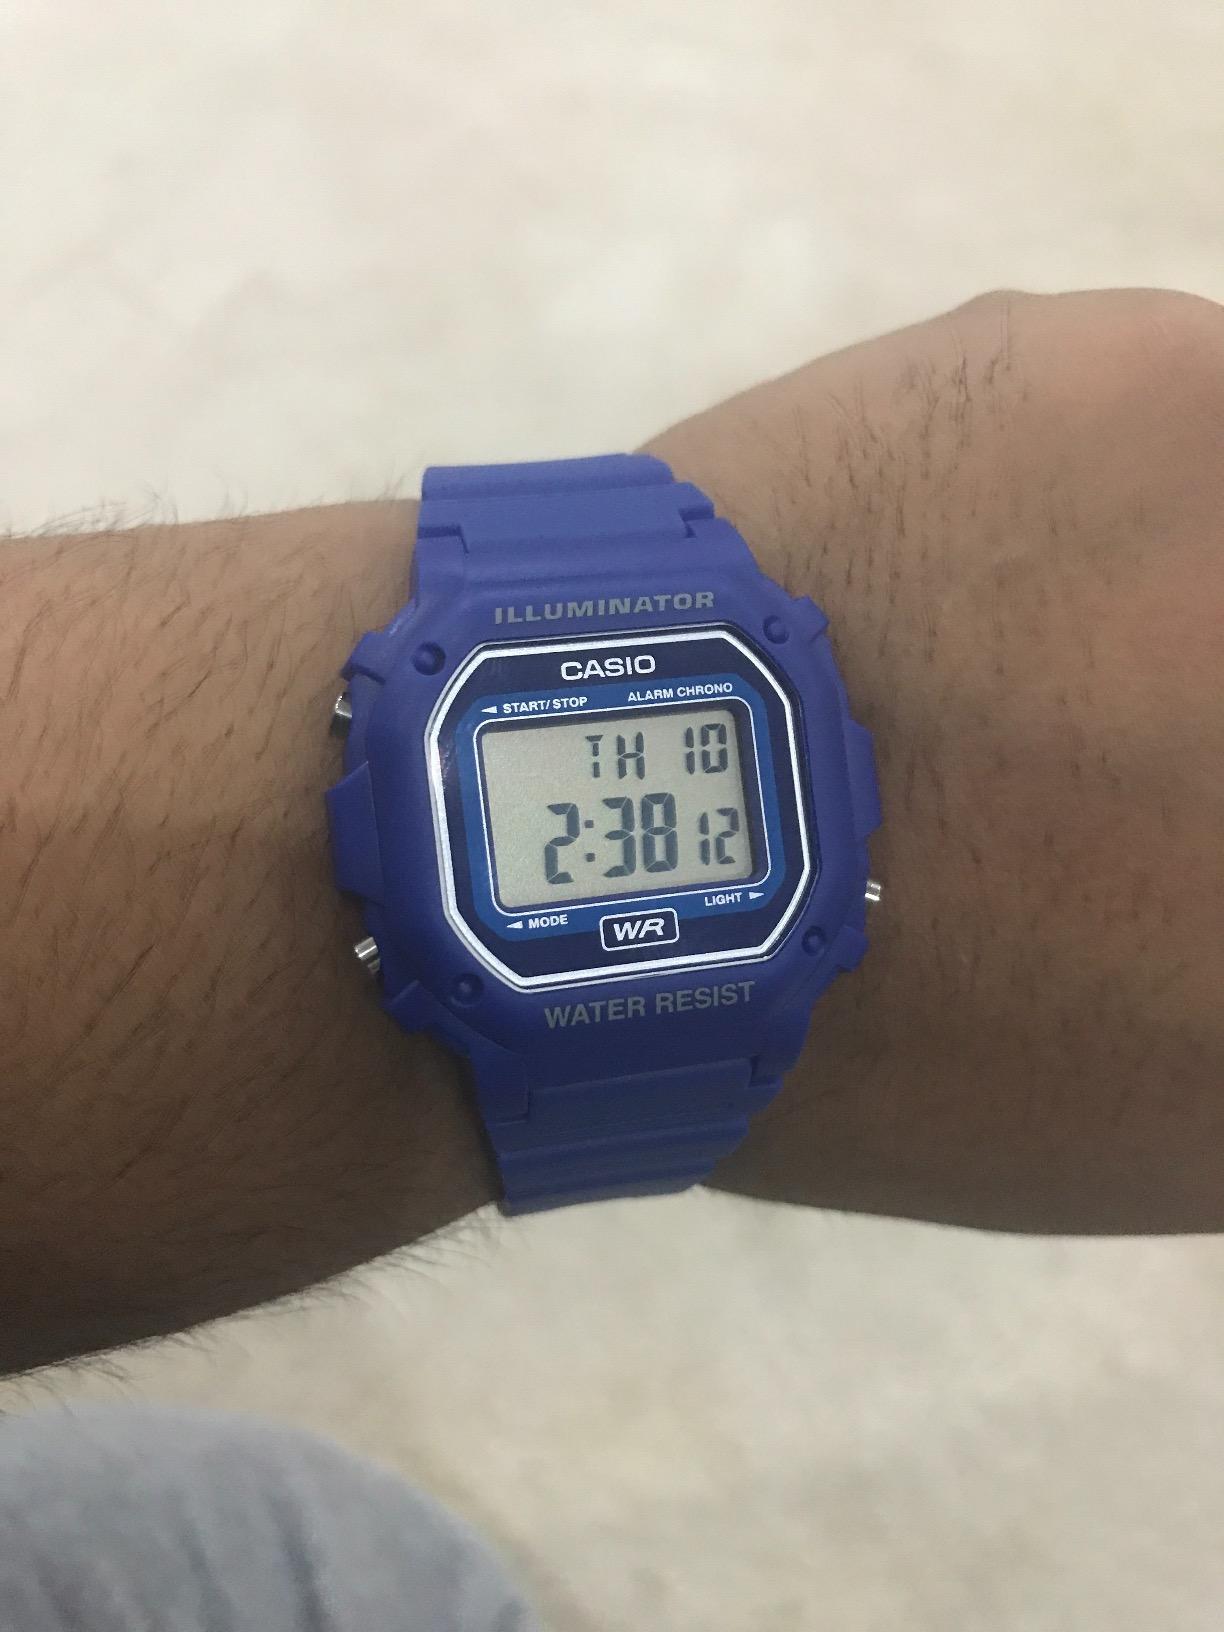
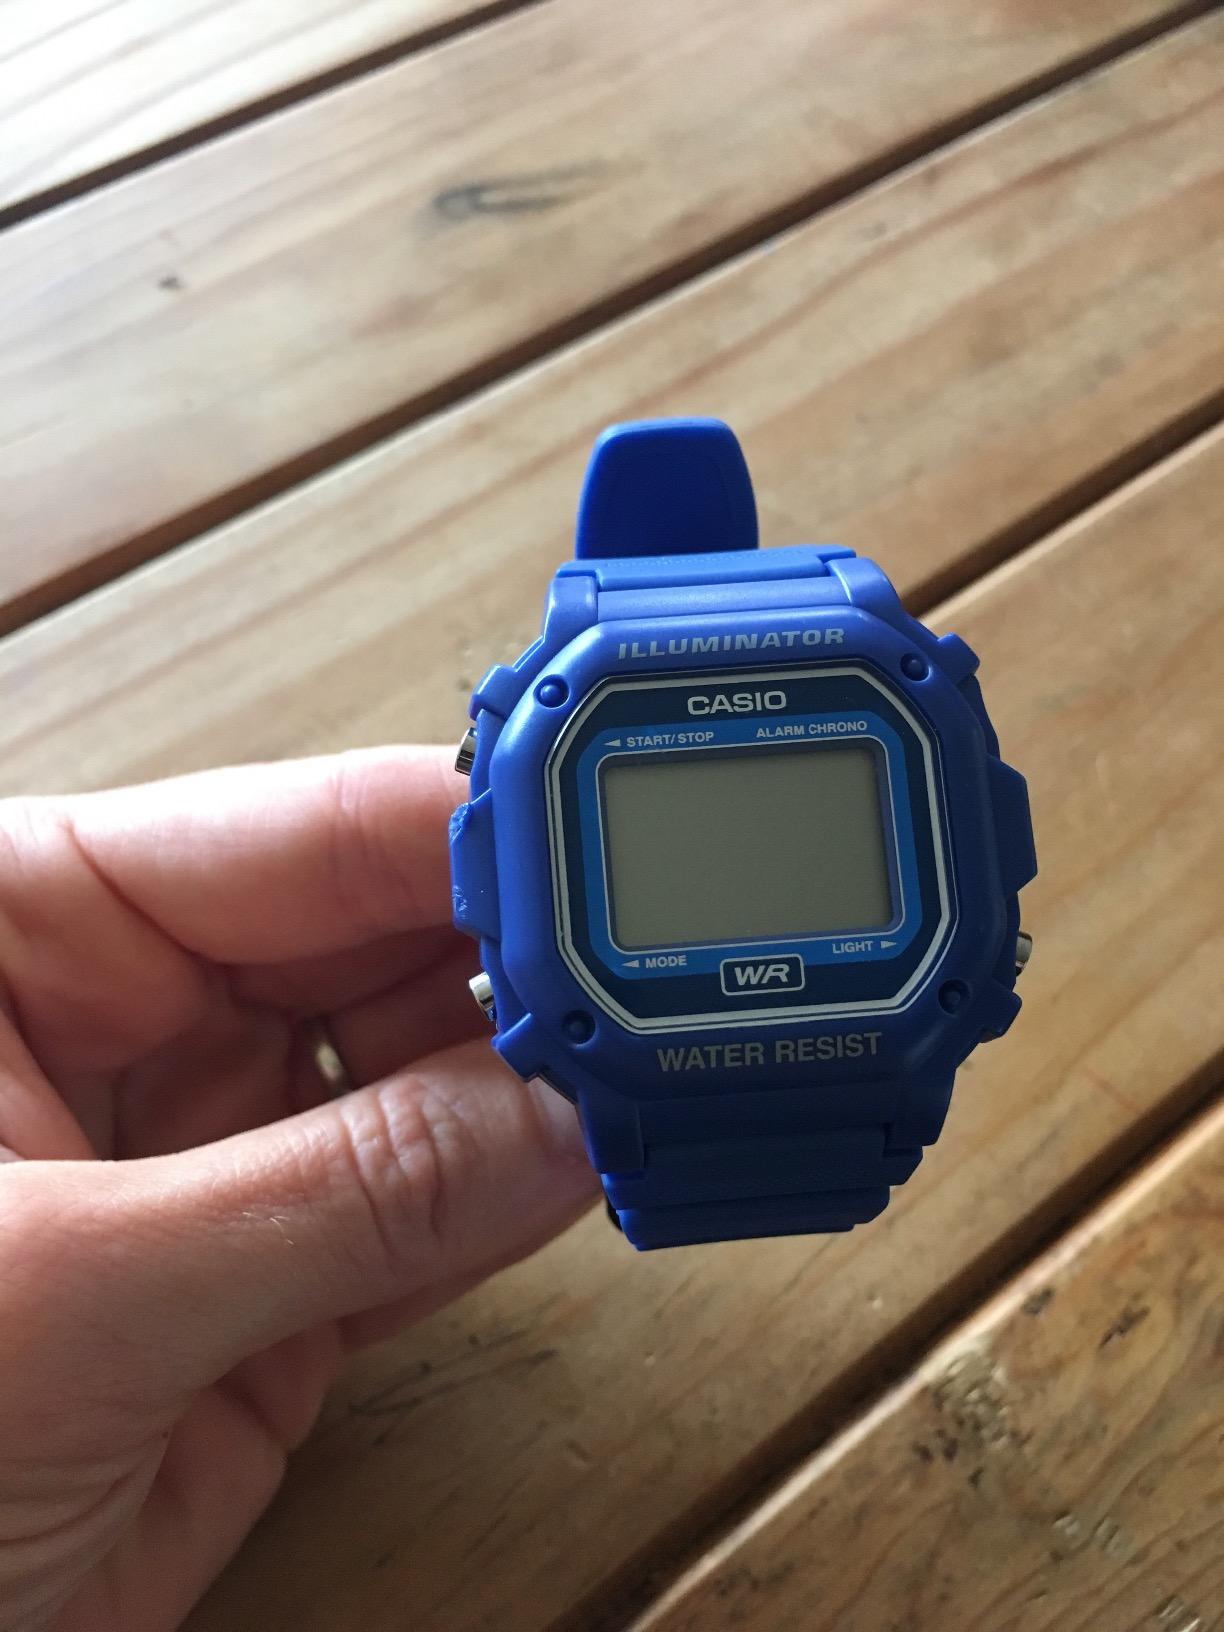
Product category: accessories_watch
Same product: yes